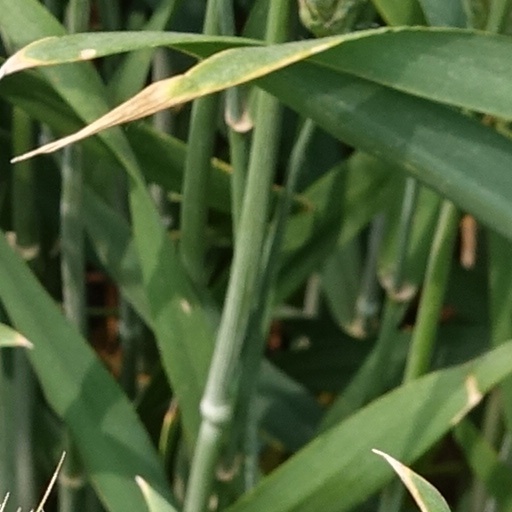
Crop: wheat